Sustainable sanitation

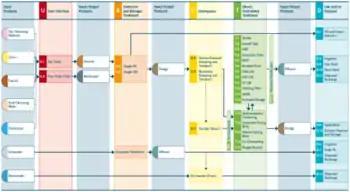
Example for the systems approach of sustainable sanitation: Single Pit System (Compendium of Sanitation Systems and Technologies)

The Joint Monitoring Programme for Water Supply and Sanitation (JMP) of the WHO (World Health Organization) and UNICEF (United Nations Children's Fund) was responsible for monitoring progress towards the Millennium Development Goal for drinking water and sanitation. For reasons of simplicity—being able to monitor the sanitation situation with household surveys—the JMP had to find a simple differentiation between "improved" sanitation (toilets that count towards the MDG goals) and "unimproved" sanitation (toilets that do not count towards the MDG goals).